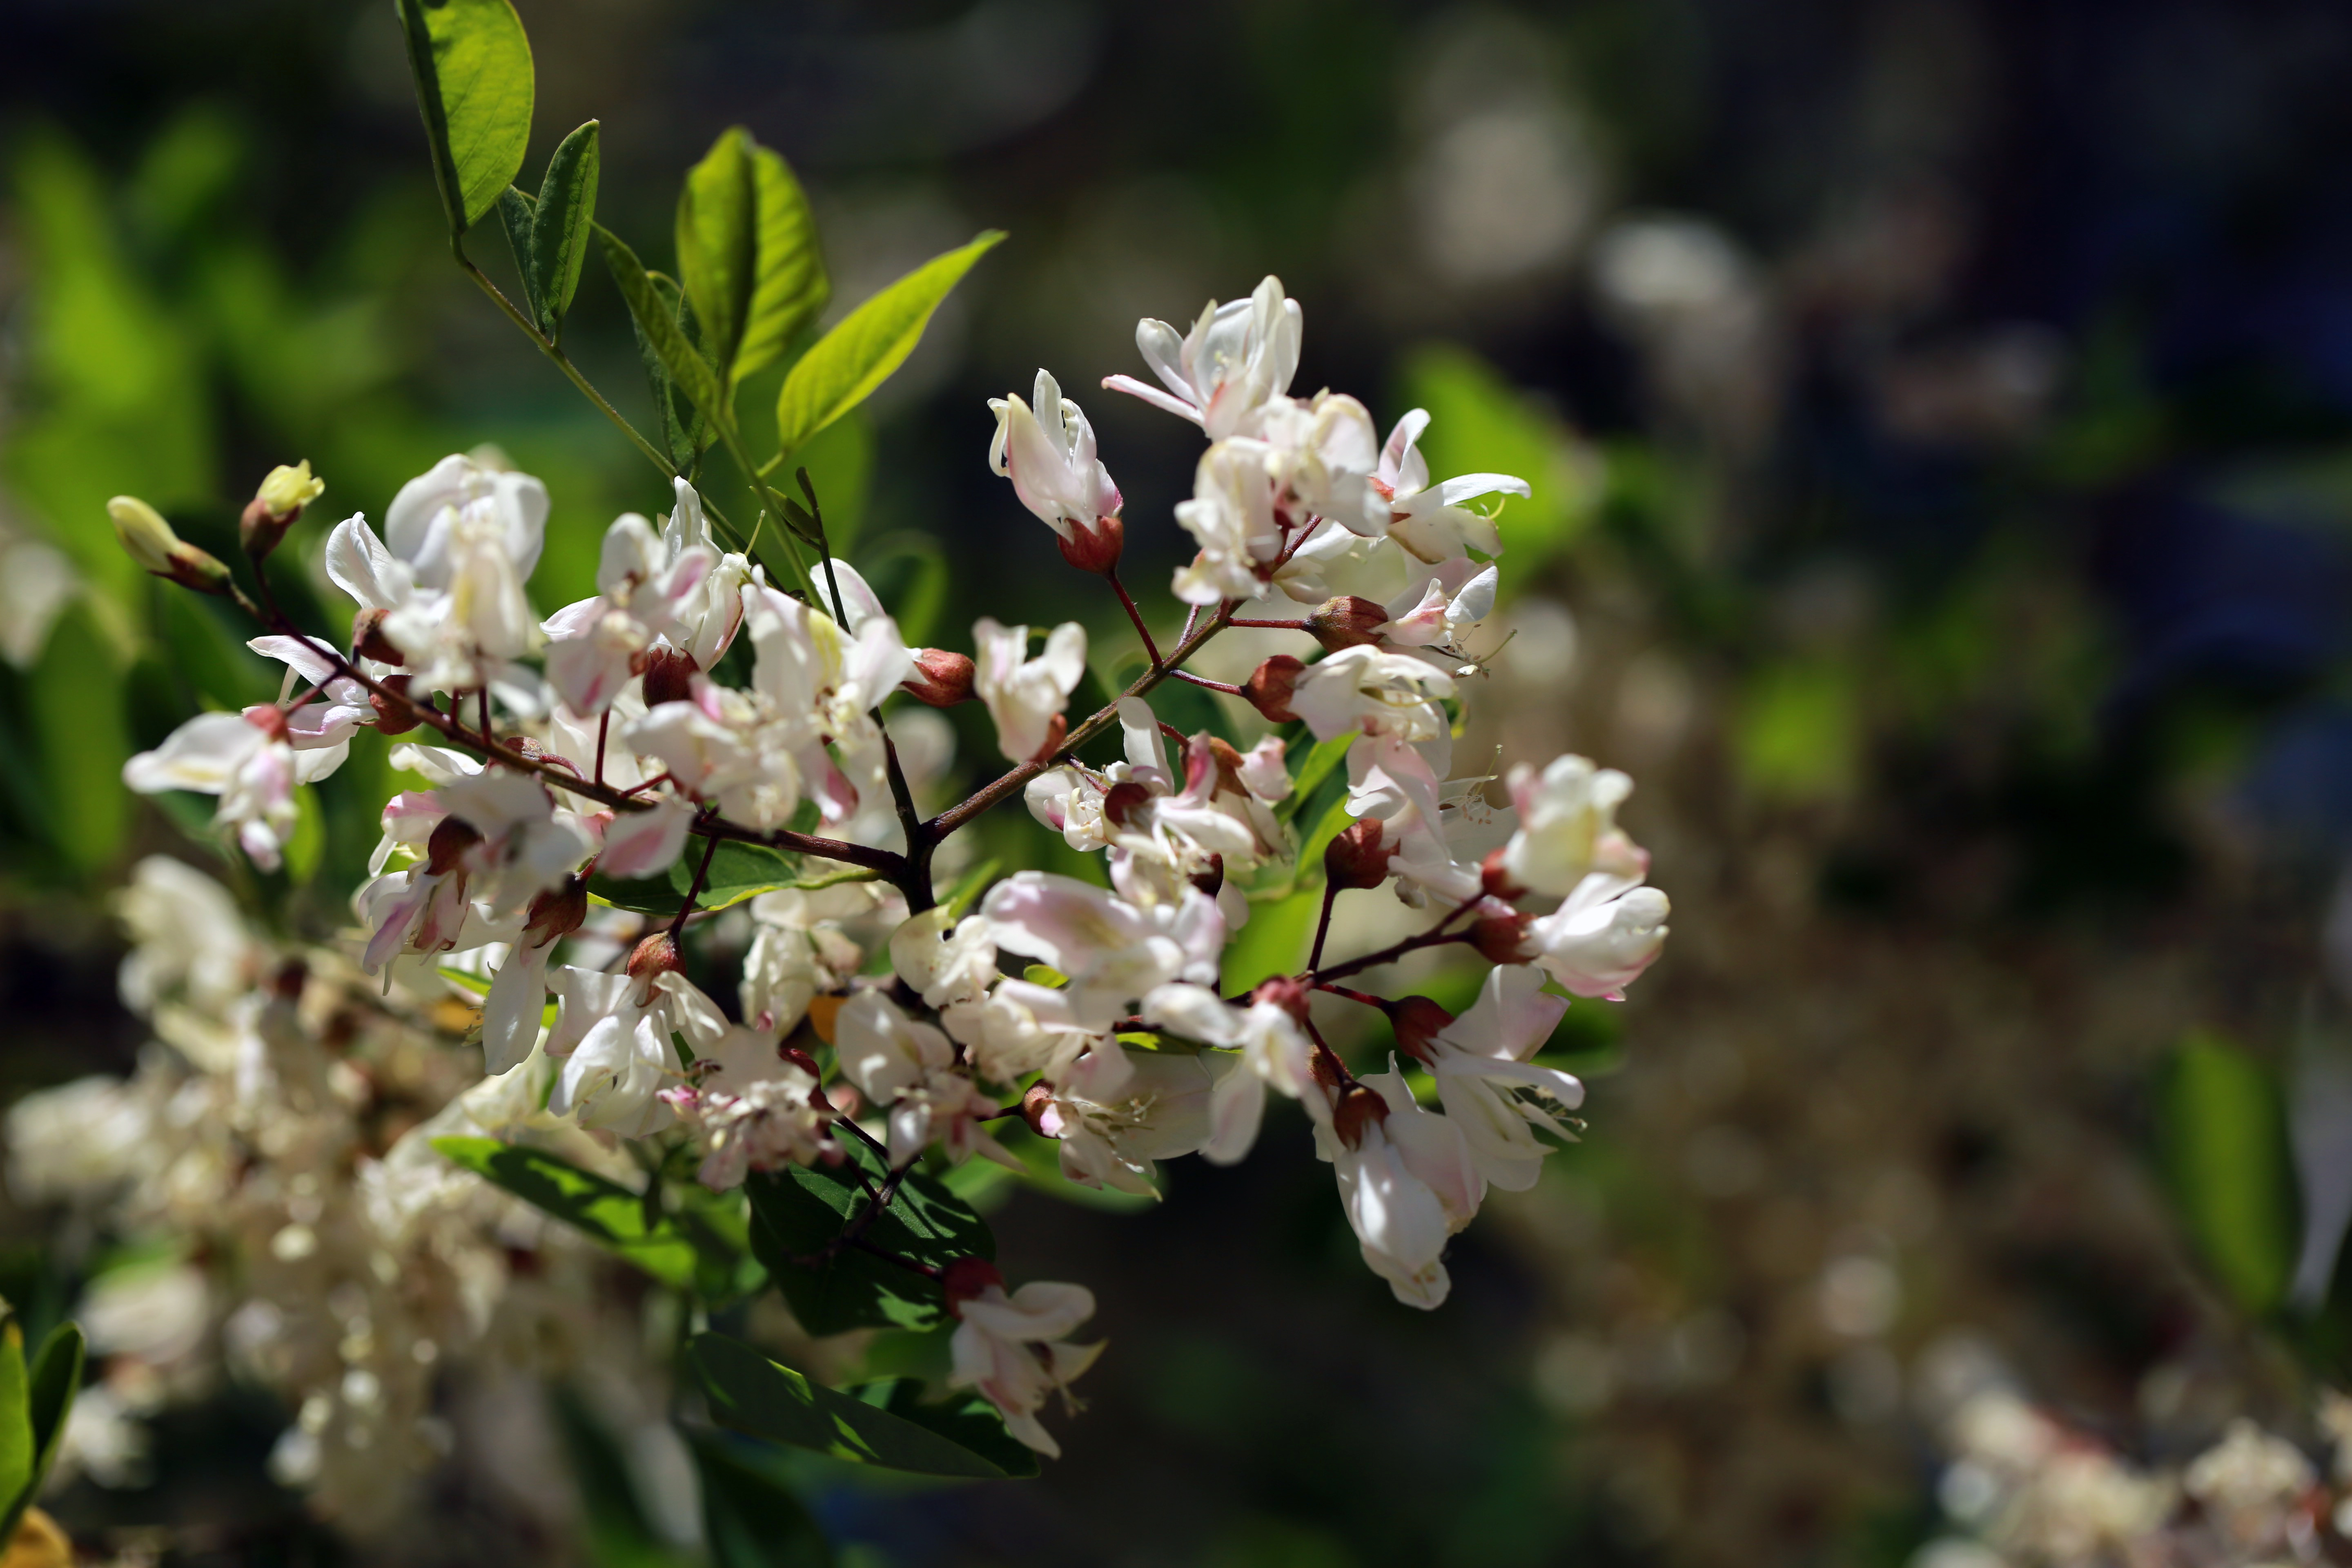
tree, nature, outdoor, branch, blossom, plant, flower, france, europe, food, spring, produce, canon, botany, flora, wildflower, trees, midi, shrub, soleil, lumiere, arbres, printemps, isasza, southfrance, sdfrankreich, zuidfrankrijk, mditerrane, languedocroussillon, hrault, montpelliermtropole, eos5d, comestibles, couleurblanche, exterieur, parfum, floraisons, moisdemai, bume, edibles, beignets, acacias, essbar, cueillettes, grappesdefleurs, fleursdacacia, macro photography, flowering plant, woody plant, land plant